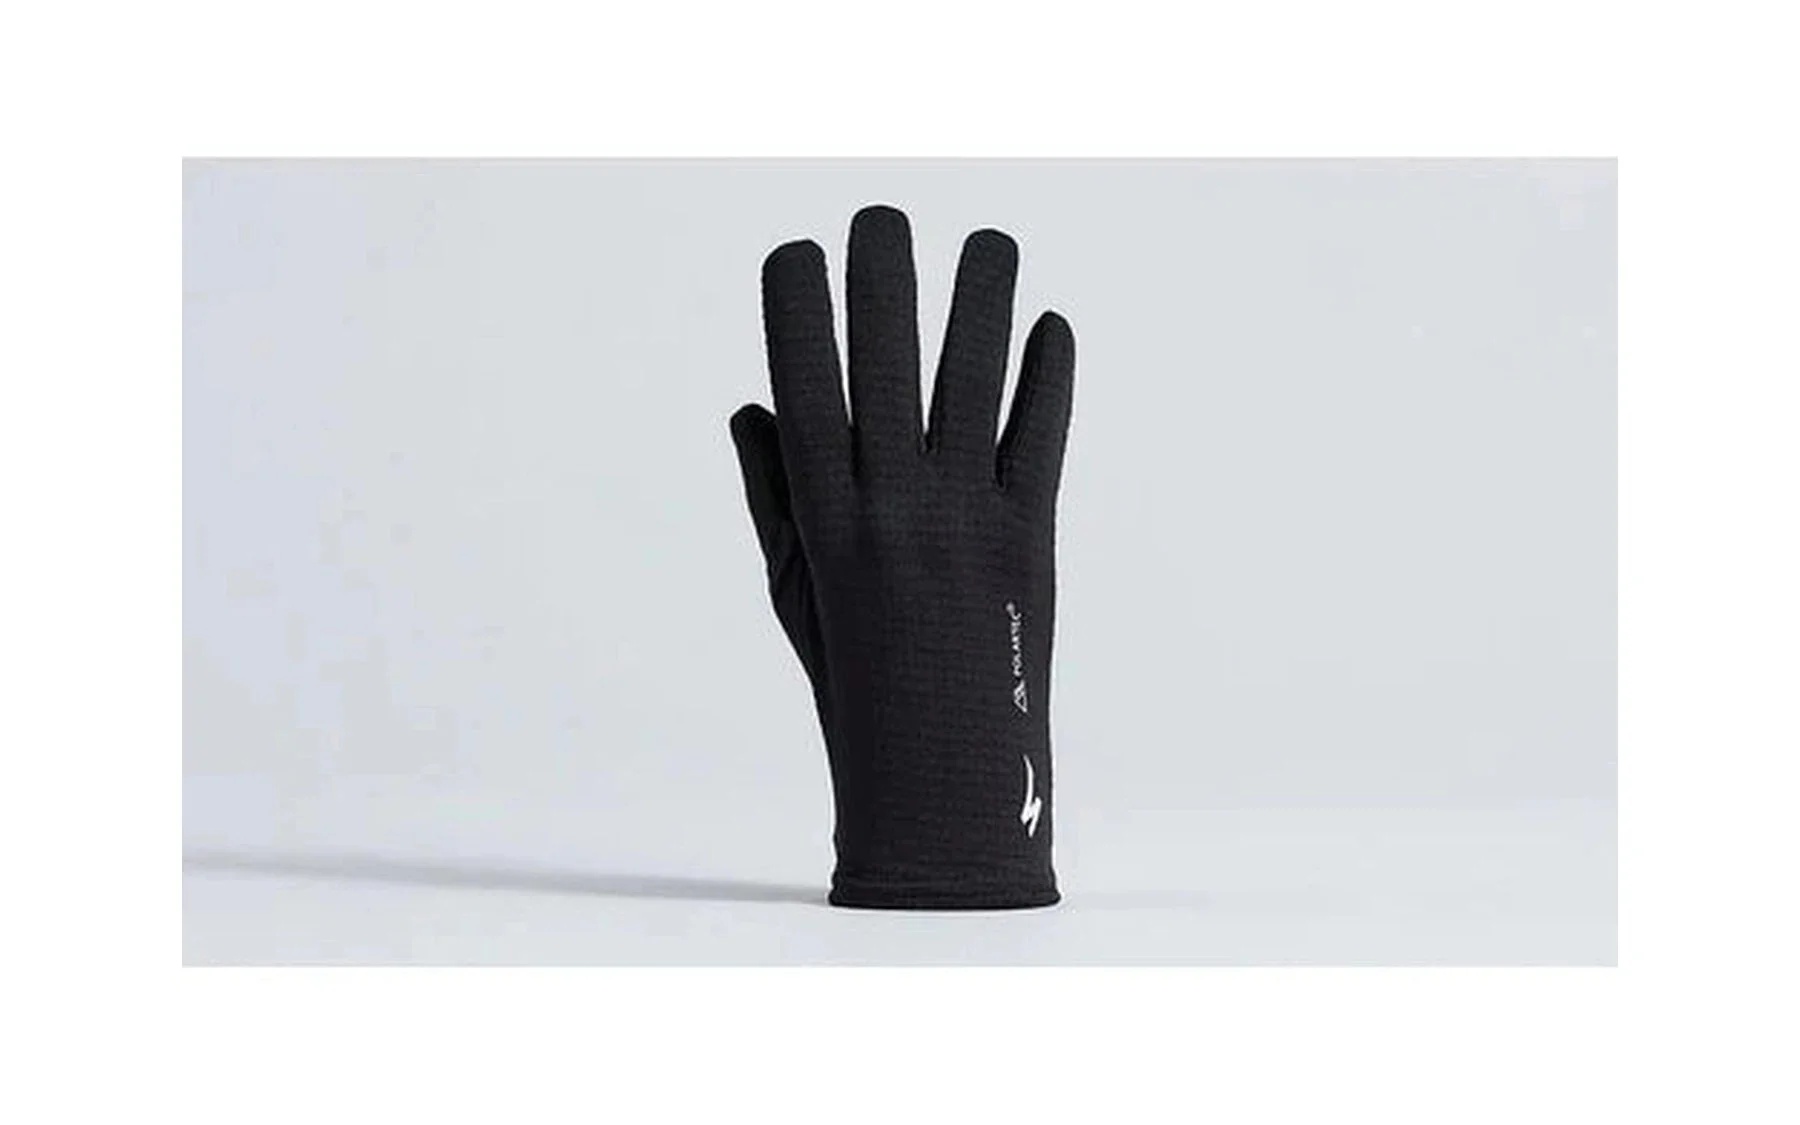
Thermal Liner Gloves
When you need more insulation for a long, cold ride, our Thermal Liner Gloves are up to the task. They're designed to give you an added level of warmth by wearing them inside another pair of gloves. We made them plenty thin to avoid adding any bulk or affecting your finger dexterity or bar feel. And on a brisk spring or fall day, they're more than capable of staving off chills when worn alone.
Brand: Specialized
Category: Sporting Goods > Outdoor Recreation > Cycling > Cycling Apparel & Accessories > Bicycle Gloves